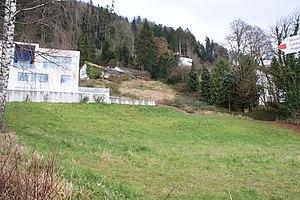
Vue d'une partie de l'ancienne colline de la potence (Galgenbihl) de Bregenz dans la municipalité de Lochau, Vorarlberg, Autriche.